Ōsakajō-kitazume Station

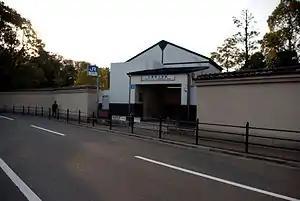
Facade of the station in 2010

is a railway station on the West Japan Railway Company JR Tōzai Line in Amijimacho, Miyakojima-ku, Osaka, Osaka Prefecture, Japan.